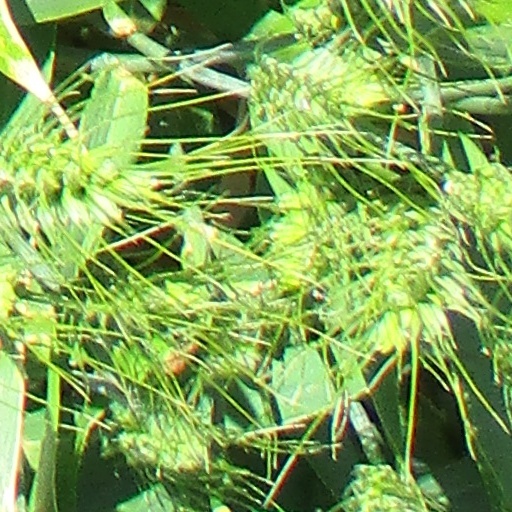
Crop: wheat